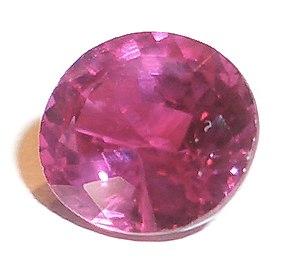
Le rubis est la variété rouge de la famille minérale du corindon. Sa couleur est causée principalement par la présence d'atomes de chrome, à hauteur d'environ 2% au maximum. Le rubis est classé comme pierre gemme en joaillerie, où il est utilisé. Il a une dureté de 9 sur l'échelle de Mohs. Parmi les minéraux, ceux qui ont une dureté supérieure sont le diamant, la lonsdaléite et la moissanite.